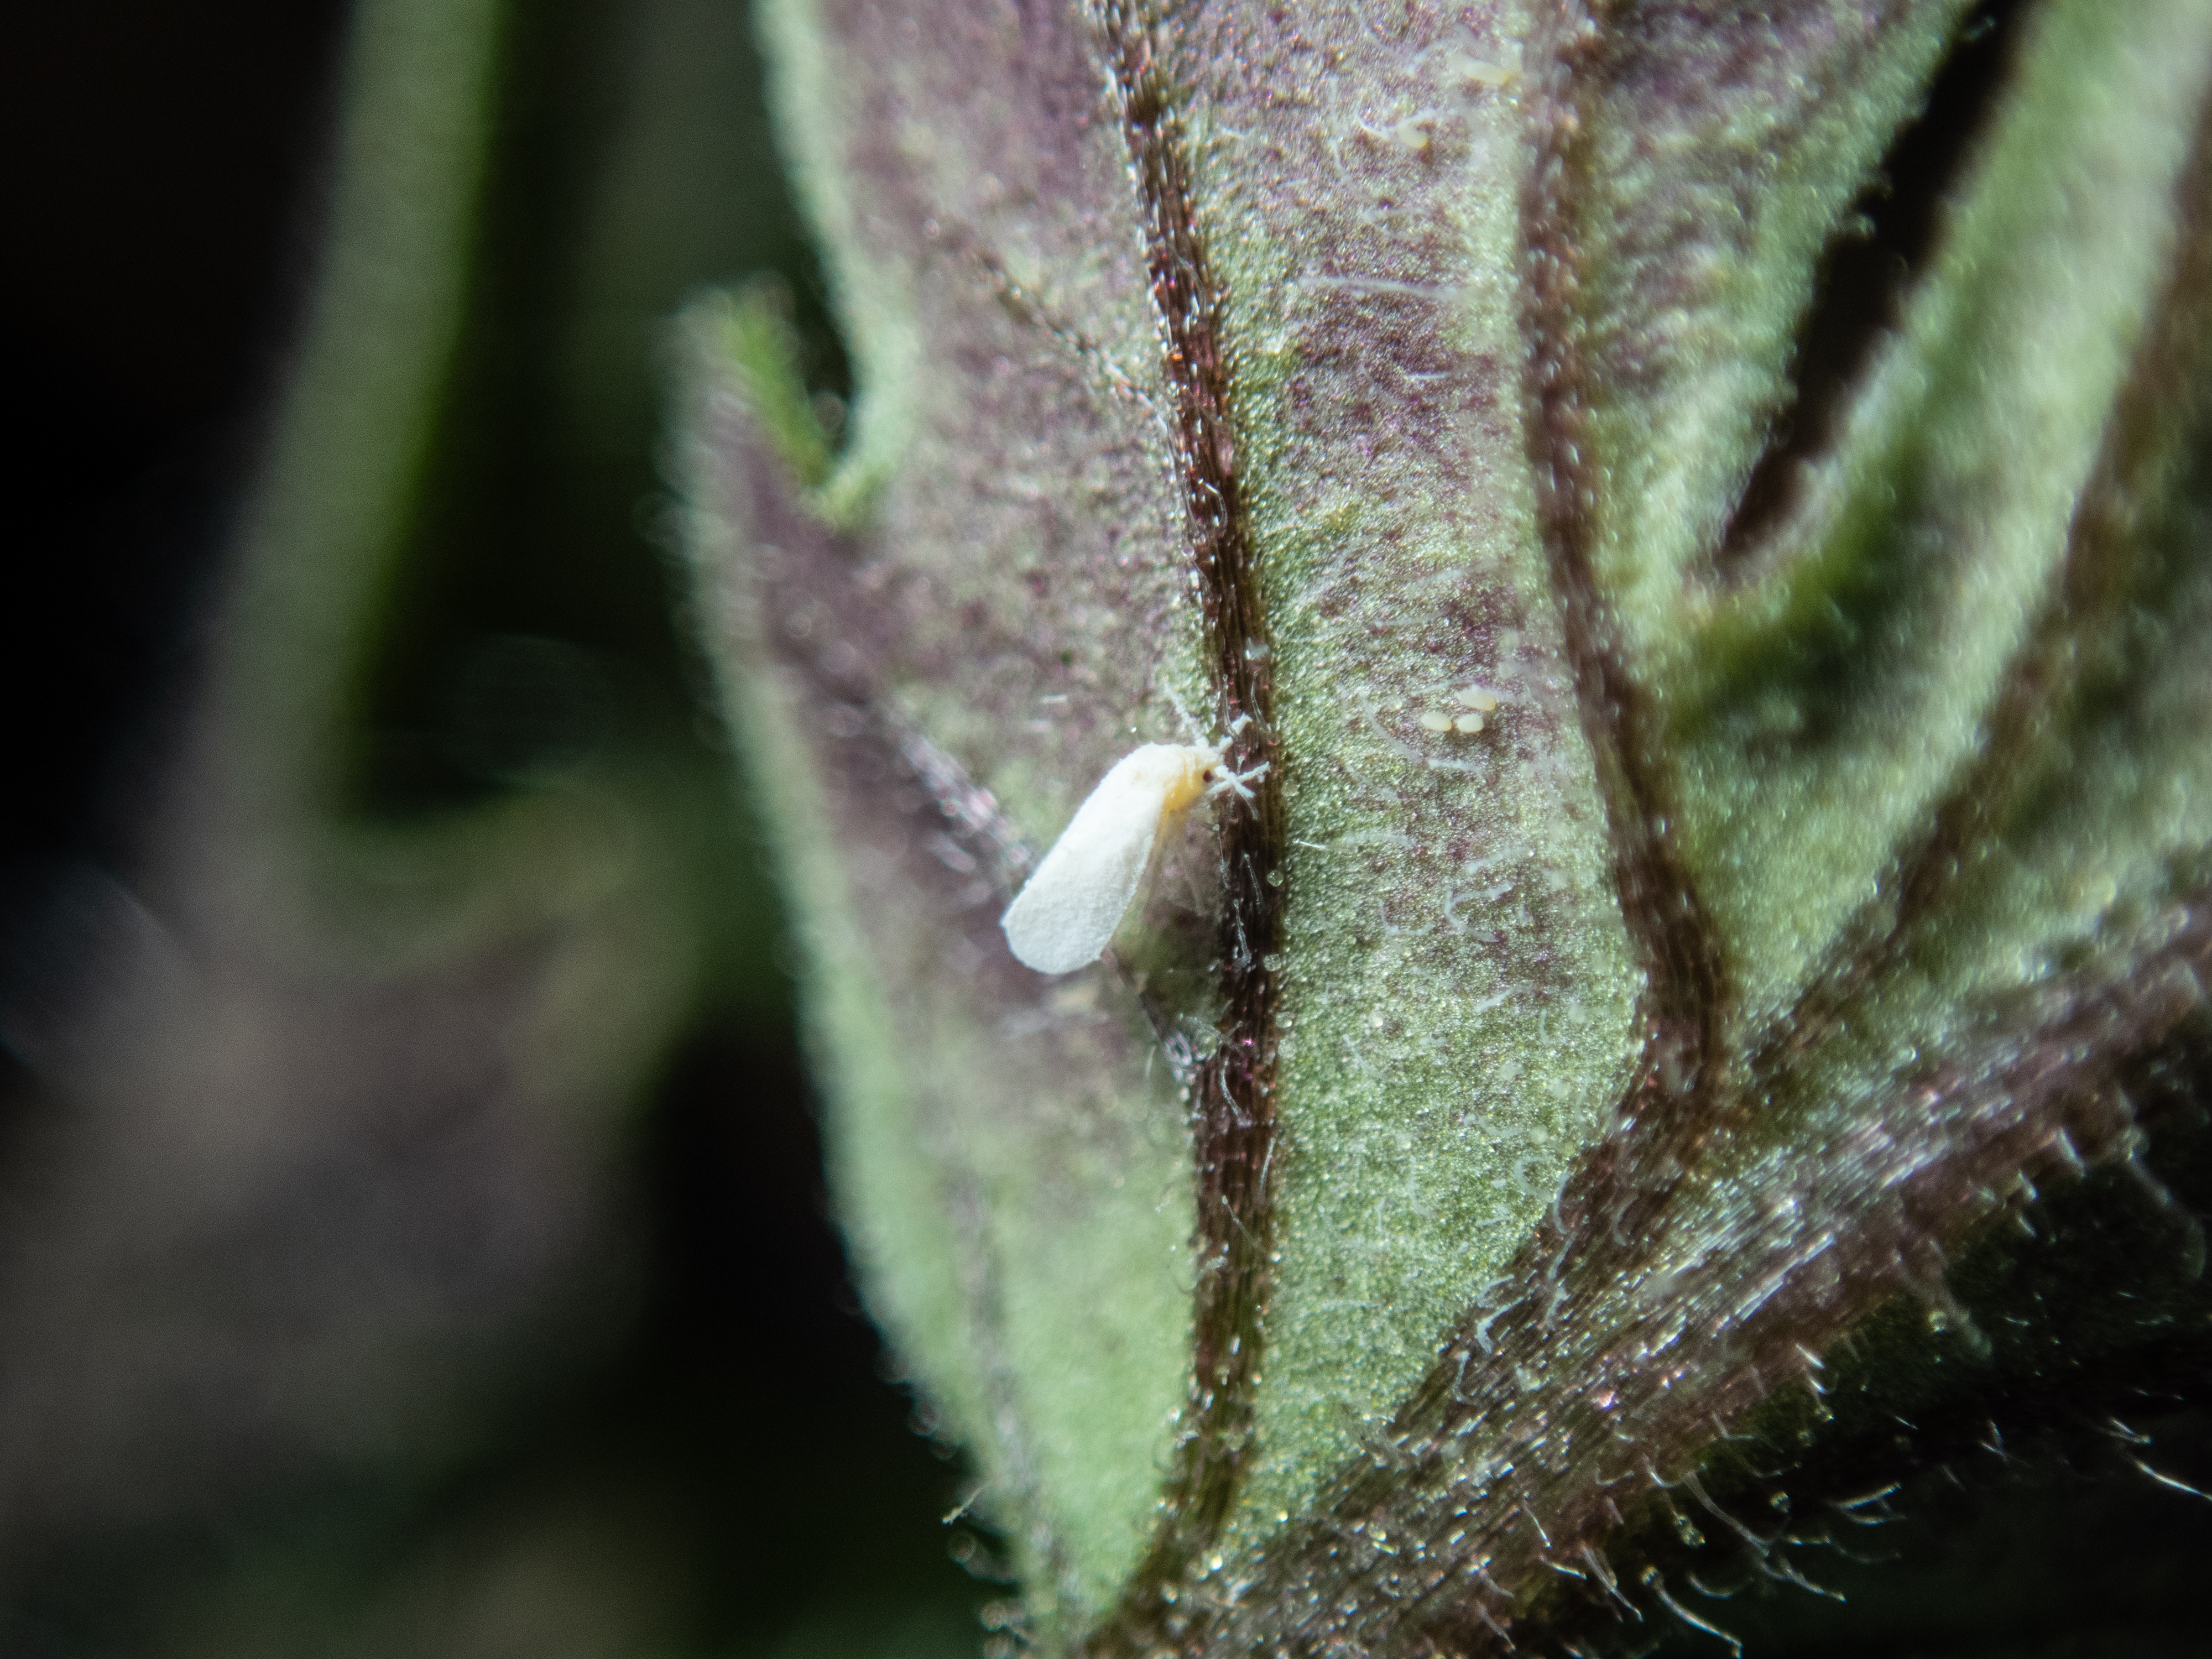
white, fly, tomato, pest, insect, leaf, flower, plant, organism, adaptation, close up, macro photography, bug, terrestrial plant, plant stem, pieridae, perennial plant